Alec Cunningham-Reid

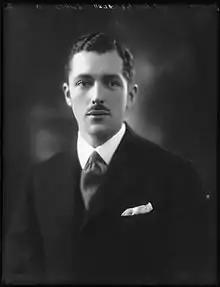
Cunningham-Reid in 1924

Captain Alec Stratford Cunningham-Reid (20 April 1895 – 26 March 1977), known in his early life as Alec Stratford Reid, was a British First World War flying ace credited with seven aerial victories. After the war, he entered politics as a Conservative, serving as a Member of Parliament (MP) for periods between 1922 and 1945.